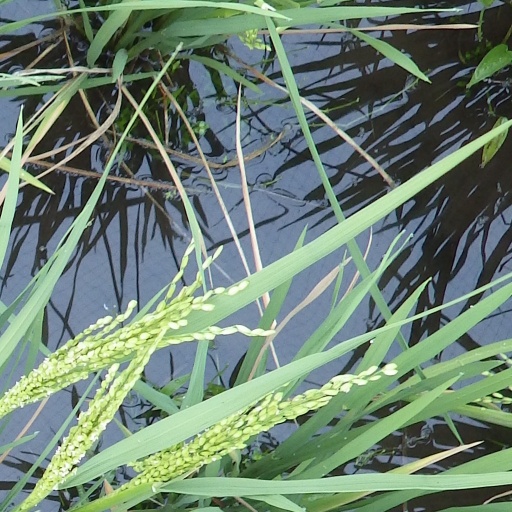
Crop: rice